Bren light machine gun

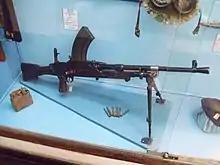
Bren gun in an Argentine museum

Although they were generally well-liked, the high cost of £40 each gun was an issue for the British Army leadership. This became a greater issue when it was discovered that only 2,300 of the 30,000 Bren guns issued to the British Expeditionary Force came back to the United Kingdom after the defeat of France. As the result, cost savings and increased rate of production became two main goals for subsequent variant designs. The Bren Mk II design simplified production by replacing the drum rear sight with a ladder design, making the bipod legs non-adjustable, simplifying the gun butt, reducing the use of stainless steel, among other steps that reduced the cost by 20% to 25%; Mk II was approved in September 1940 and entered production in 1941. While the Bren Mk III design also aimed at reducing cost, it also had the concurrent goal of being lightened for jungle warfare; the final product weighed , 3 pounds lighter than the original Bren Mk I design; it was standardised in July 1944 and saw a production of 57,600. Also standardised in July 1944 was the Bren Mk IV, which was further lightened to ; however, it did not enter production until July 1945, and only 250 were built before the end of the war. While Enfield was able to produce only 400 Bren Mk I guns each month, with the various simplification efforts production numbers rose to 1,000 guns per week by 1943. Later designs of production Bren guns featured chrome-lined barrels that offered less resistance, preventing overheating and reducing the need for quick changes of barrels.